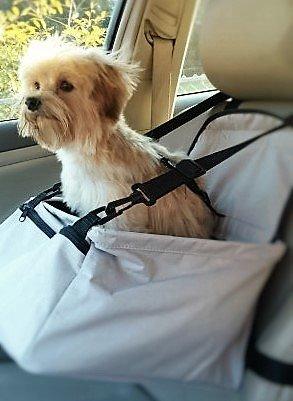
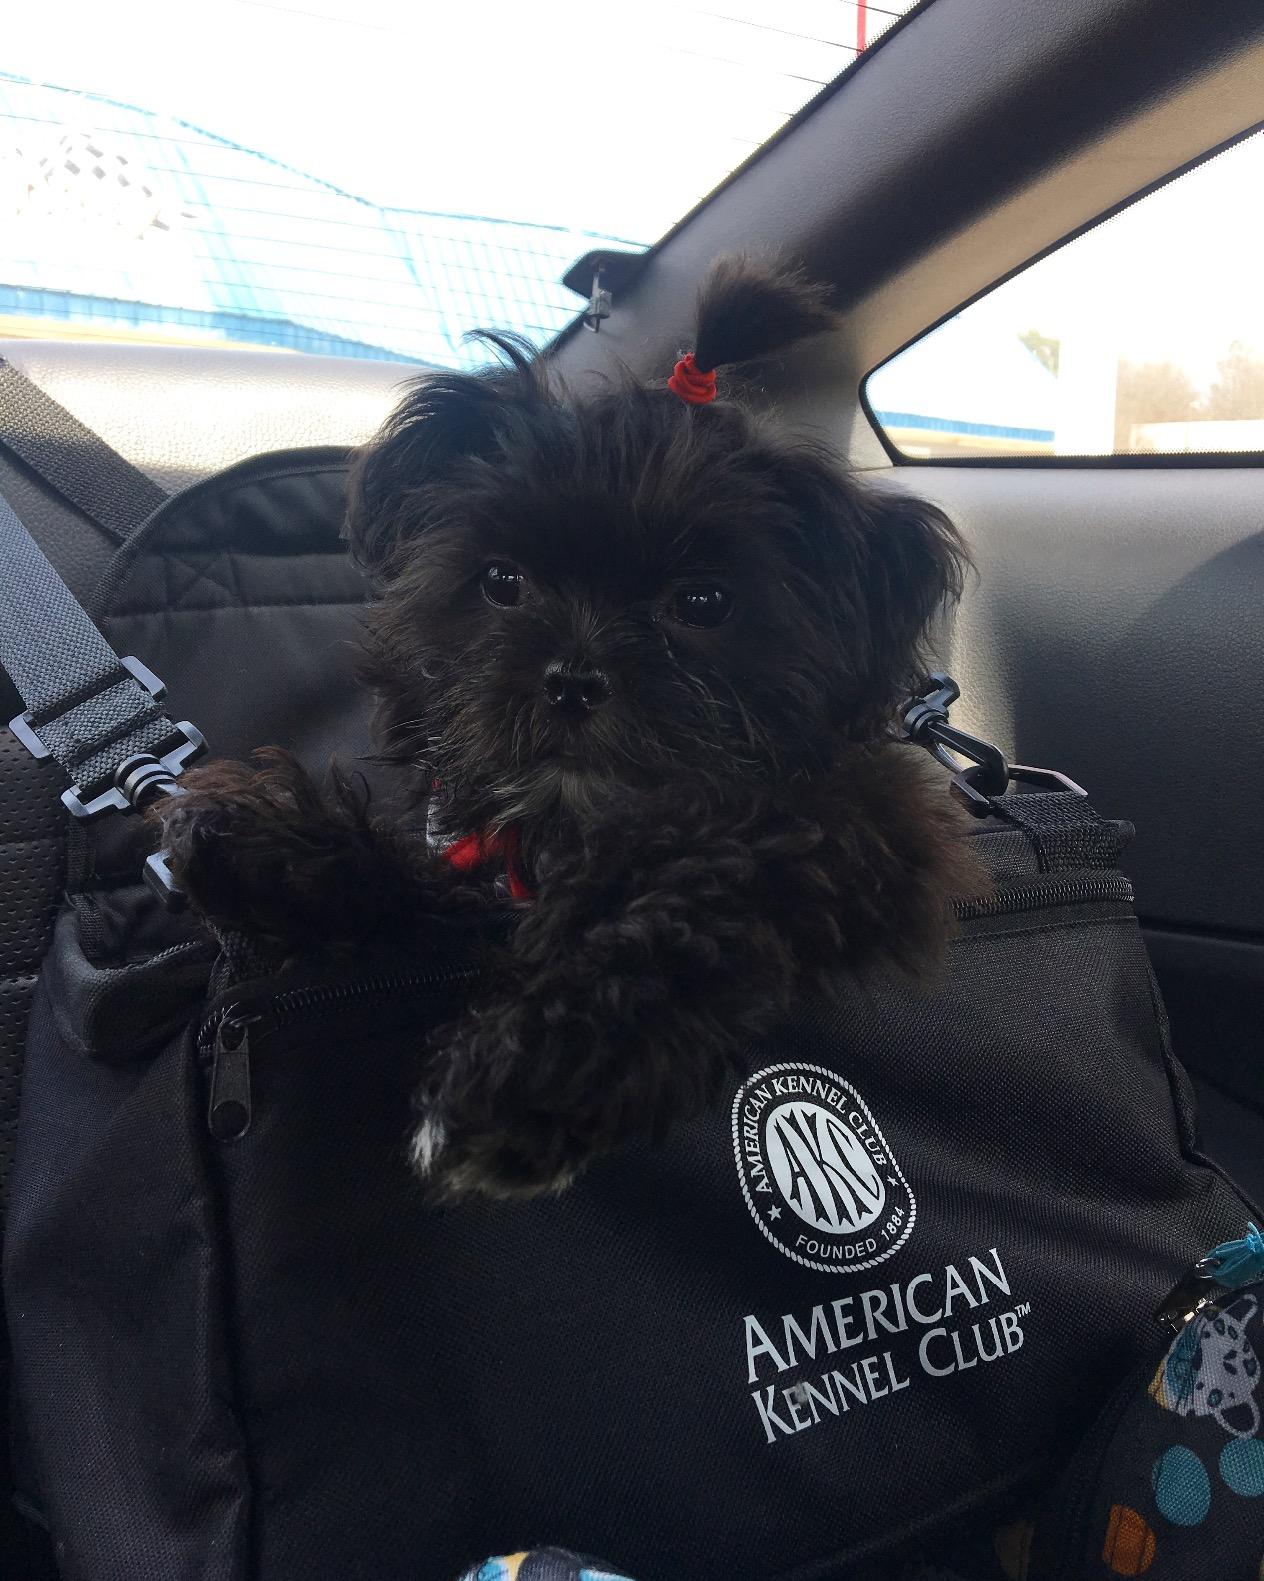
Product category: items_kennel
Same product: no